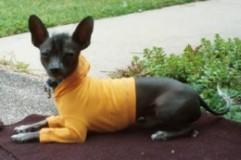
Mexican_hairless